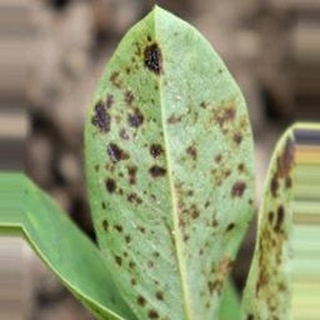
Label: groundnut_rust